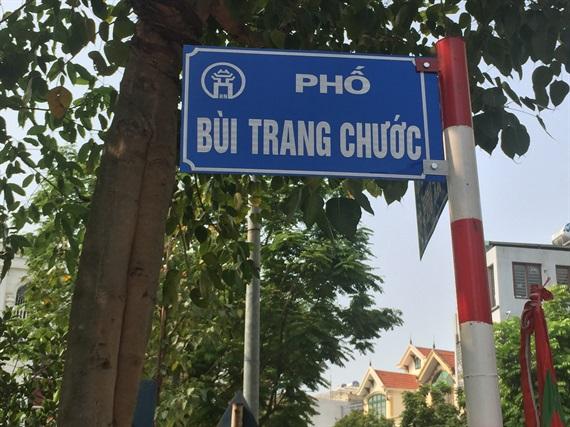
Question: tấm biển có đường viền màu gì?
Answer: viền màu trắng